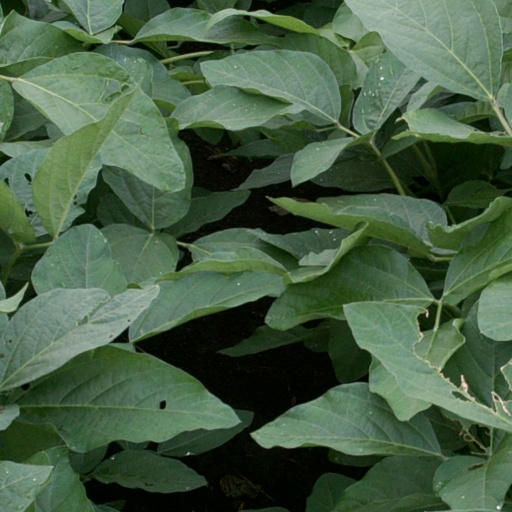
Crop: soybean